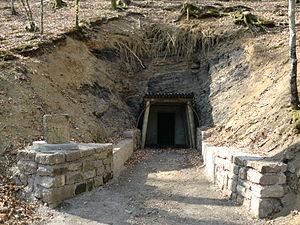
La galerie Datout des Houillères de Ronchamp. Mise en exploitation de 1950 à 1958. Elle est aménagé et sécurisée par les amis du musée de la mine de 2011 à 2012.
La chronologie des houillères de Ronchamp rassemble toutes les dates qui ont marqué l'histoire des houillères de Ronchamp et de l'après-mine.
Le hameau de la Houillère est un hameau situé sur les territoires des communes françaises de Ronchamp et de Champagney au cœur du bassin minier, dans le département de la Haute-Saône en région Bourgogne-Franche-Comté.